Willie Upshaw

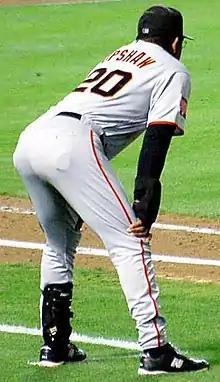
Upshaw with the San Francisco Giants

Willie Clay Upshaw (born April 27, 1957) is an American former Major League Baseball player who played first base for the Toronto Blue Jays (1978, 1980–1987) and Cleveland Indians (1988), both of the American League.